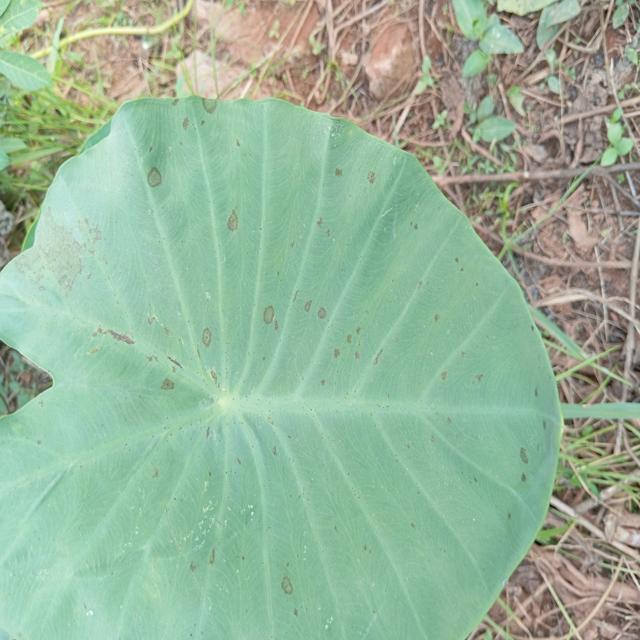
Label: Early_Blight